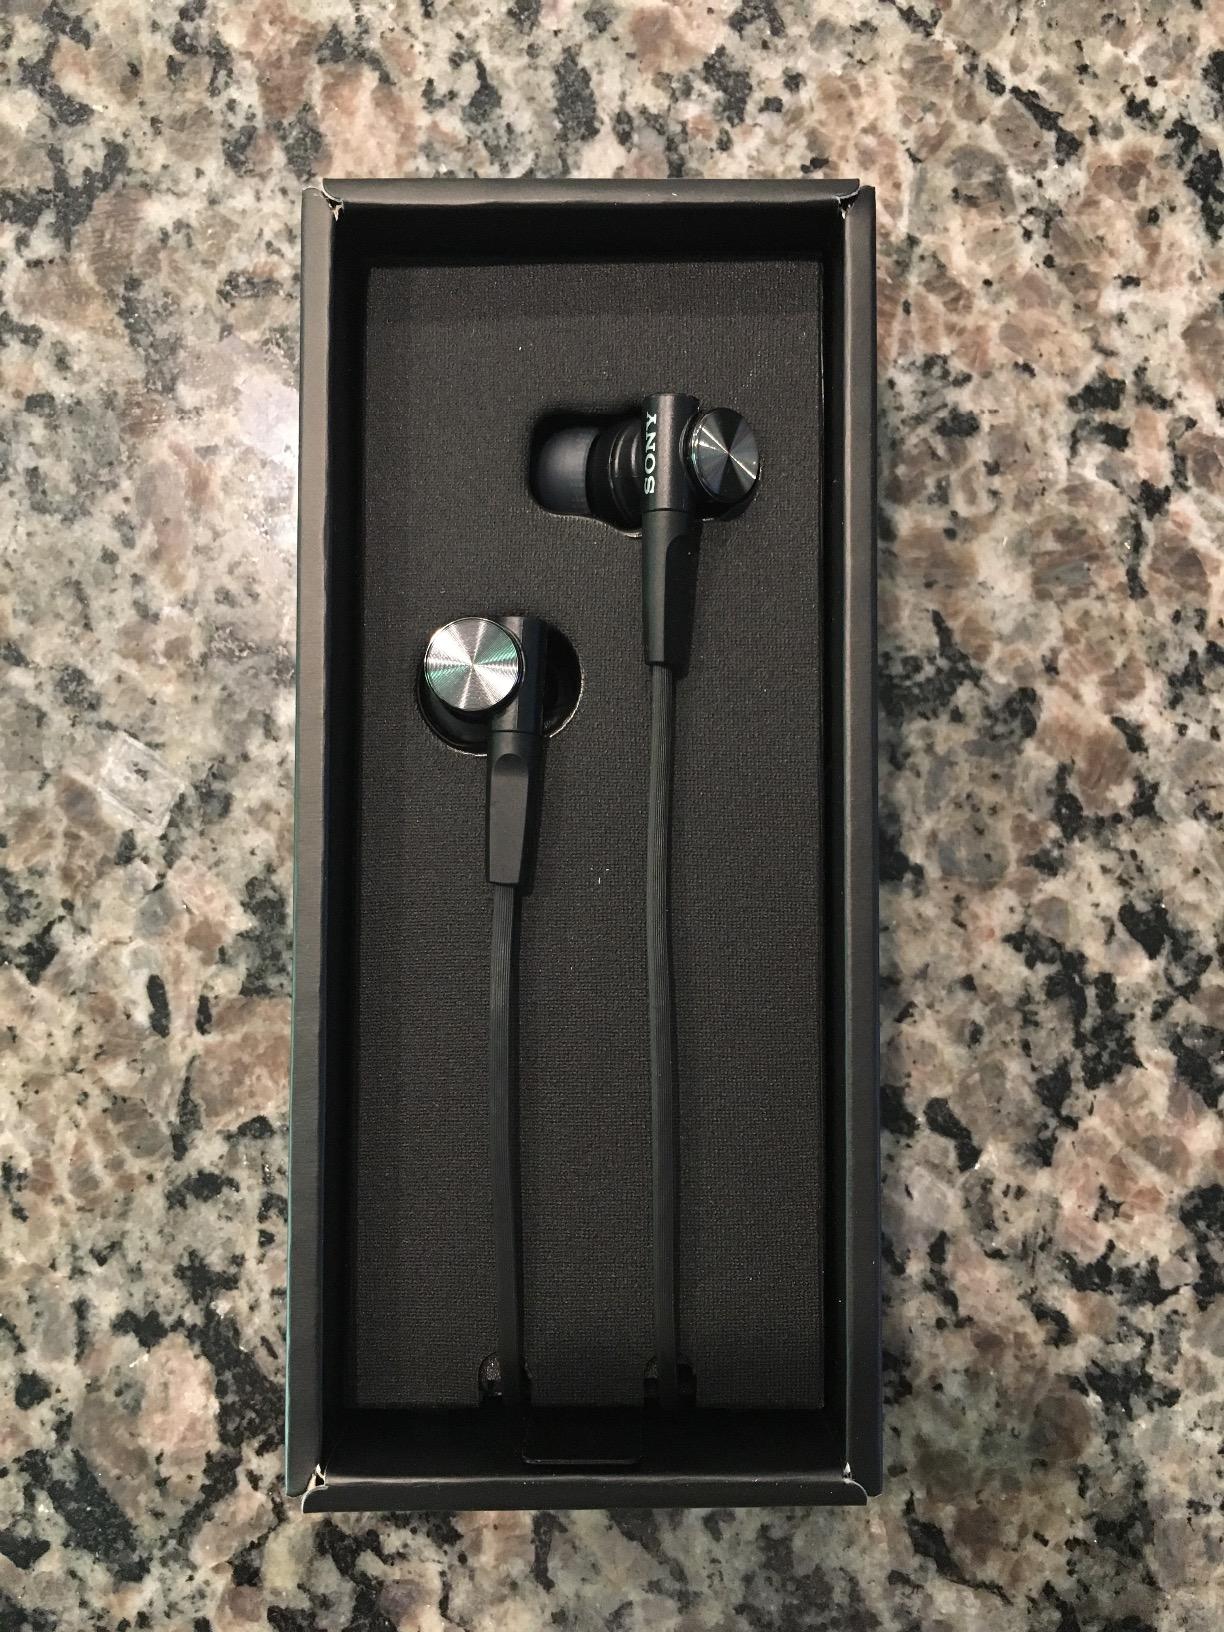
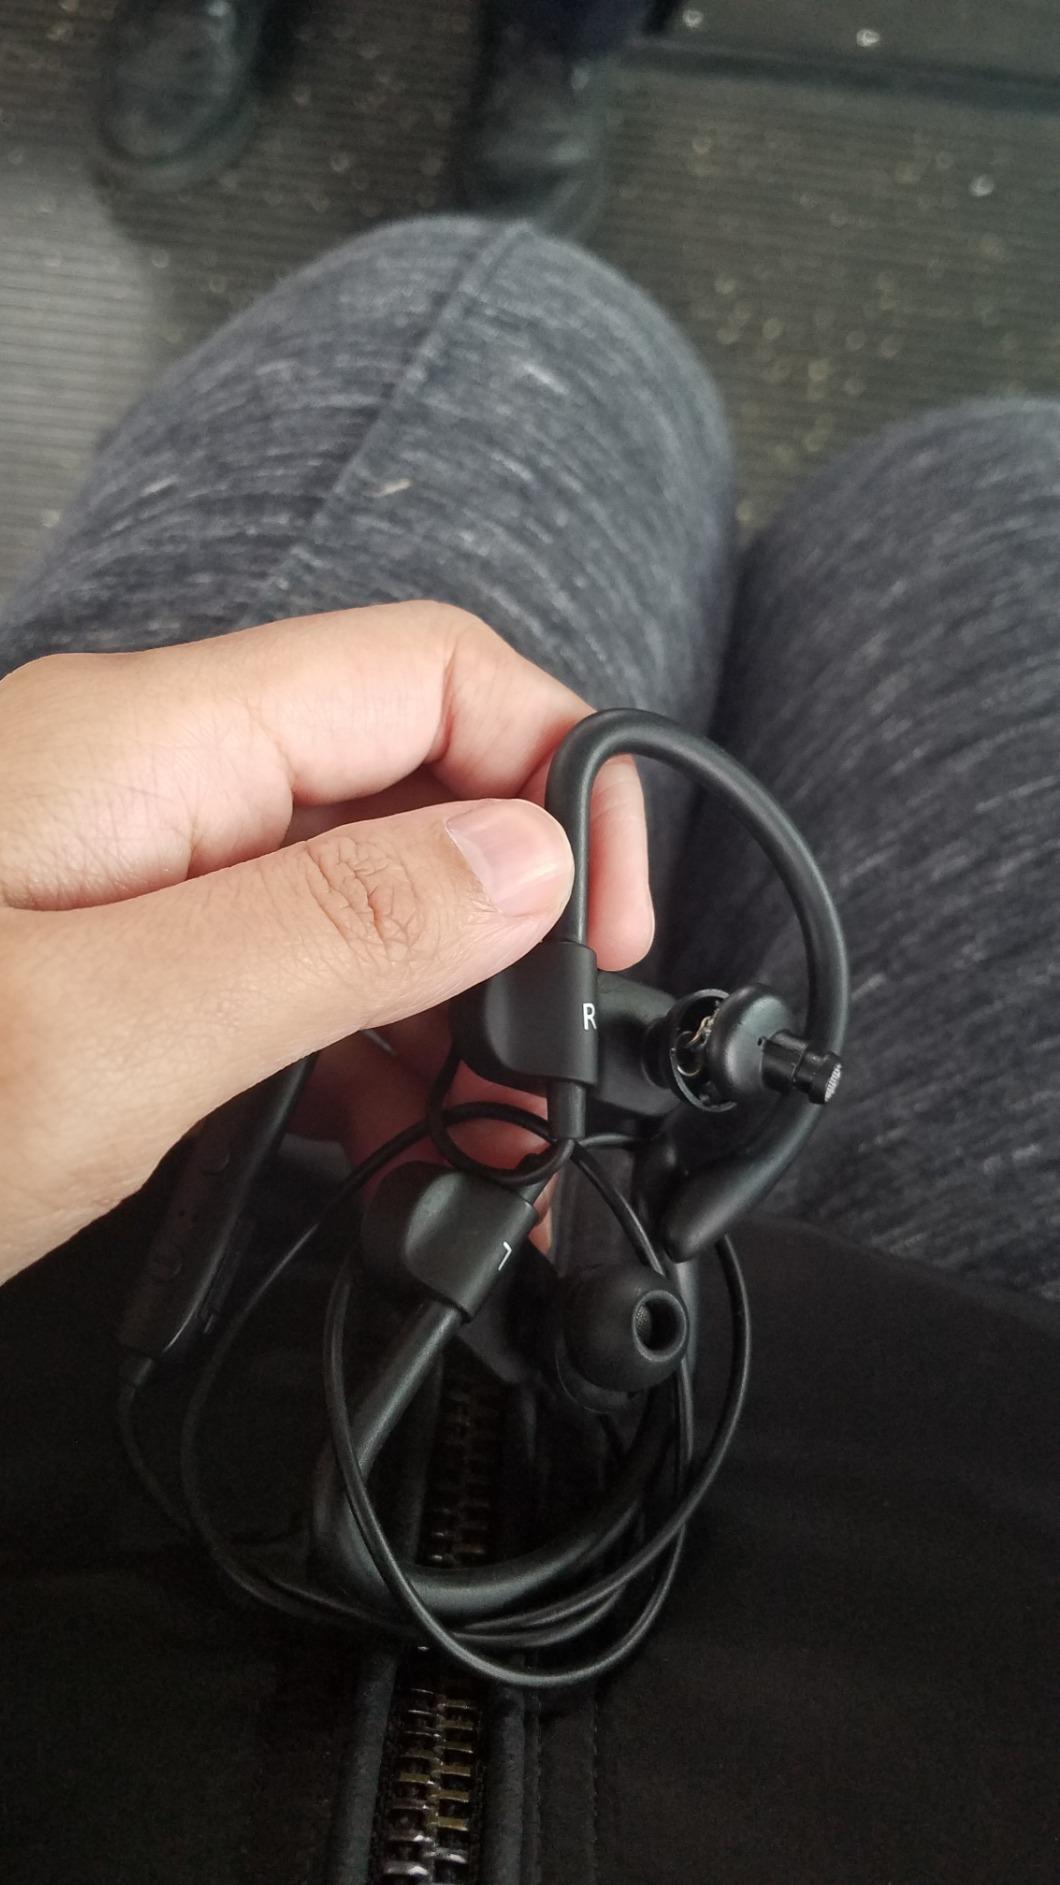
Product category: headphones
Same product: no